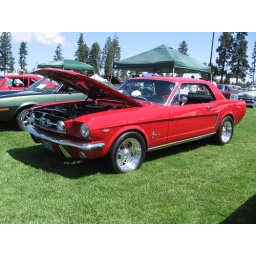
Classic red car featured in the Lapine classic car show.